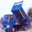
Label: truck